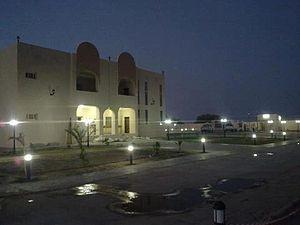
Moussoro est une ville du Tchad située au centre ouest du pays. Chef-lieu du Bahr El Ghazel et ville principale de l'ethnie Gourane.